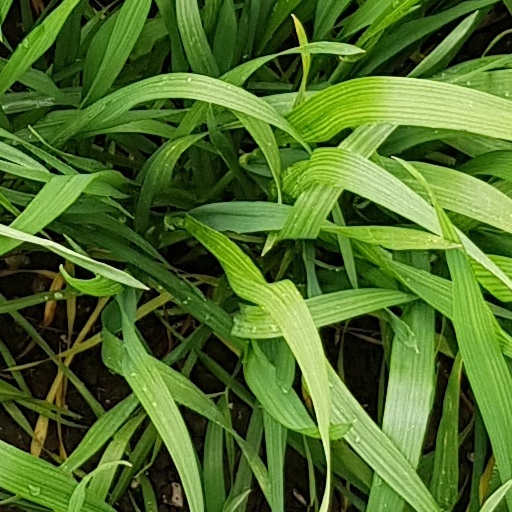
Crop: wheat